Mateen Cleaves

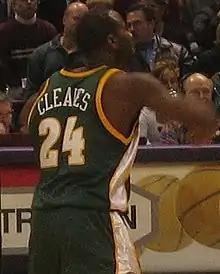
Cleaves with the Seattle SuperSonics in 2006

Mateen Ahmad Cleaves (born September 7, 1977) is an American former professional basketball player who currently serves as an assistant coach for the Phoenix Suns of the National Basketball Association (NBA). He played parts of six seasons in the NBA. He was an All-American college player for Michigan State, where he led the Spartans to a national championship in 2000. He has also worked as a studio analyst for Fox Sports.